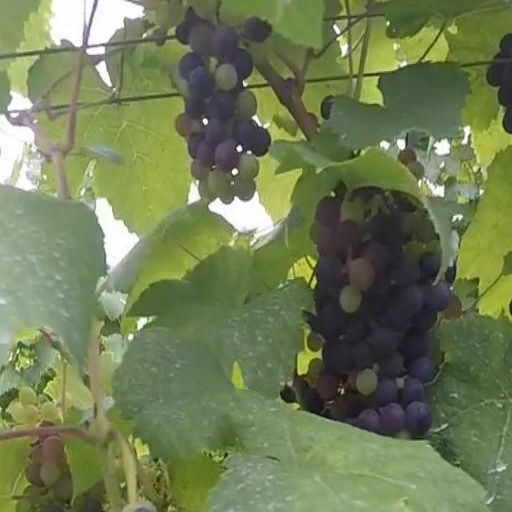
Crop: grape